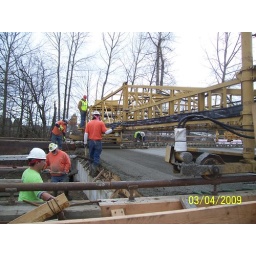
Crews make sure enough concrete is in front of the finishing machine rollers to ensure a smooth bridge deck.